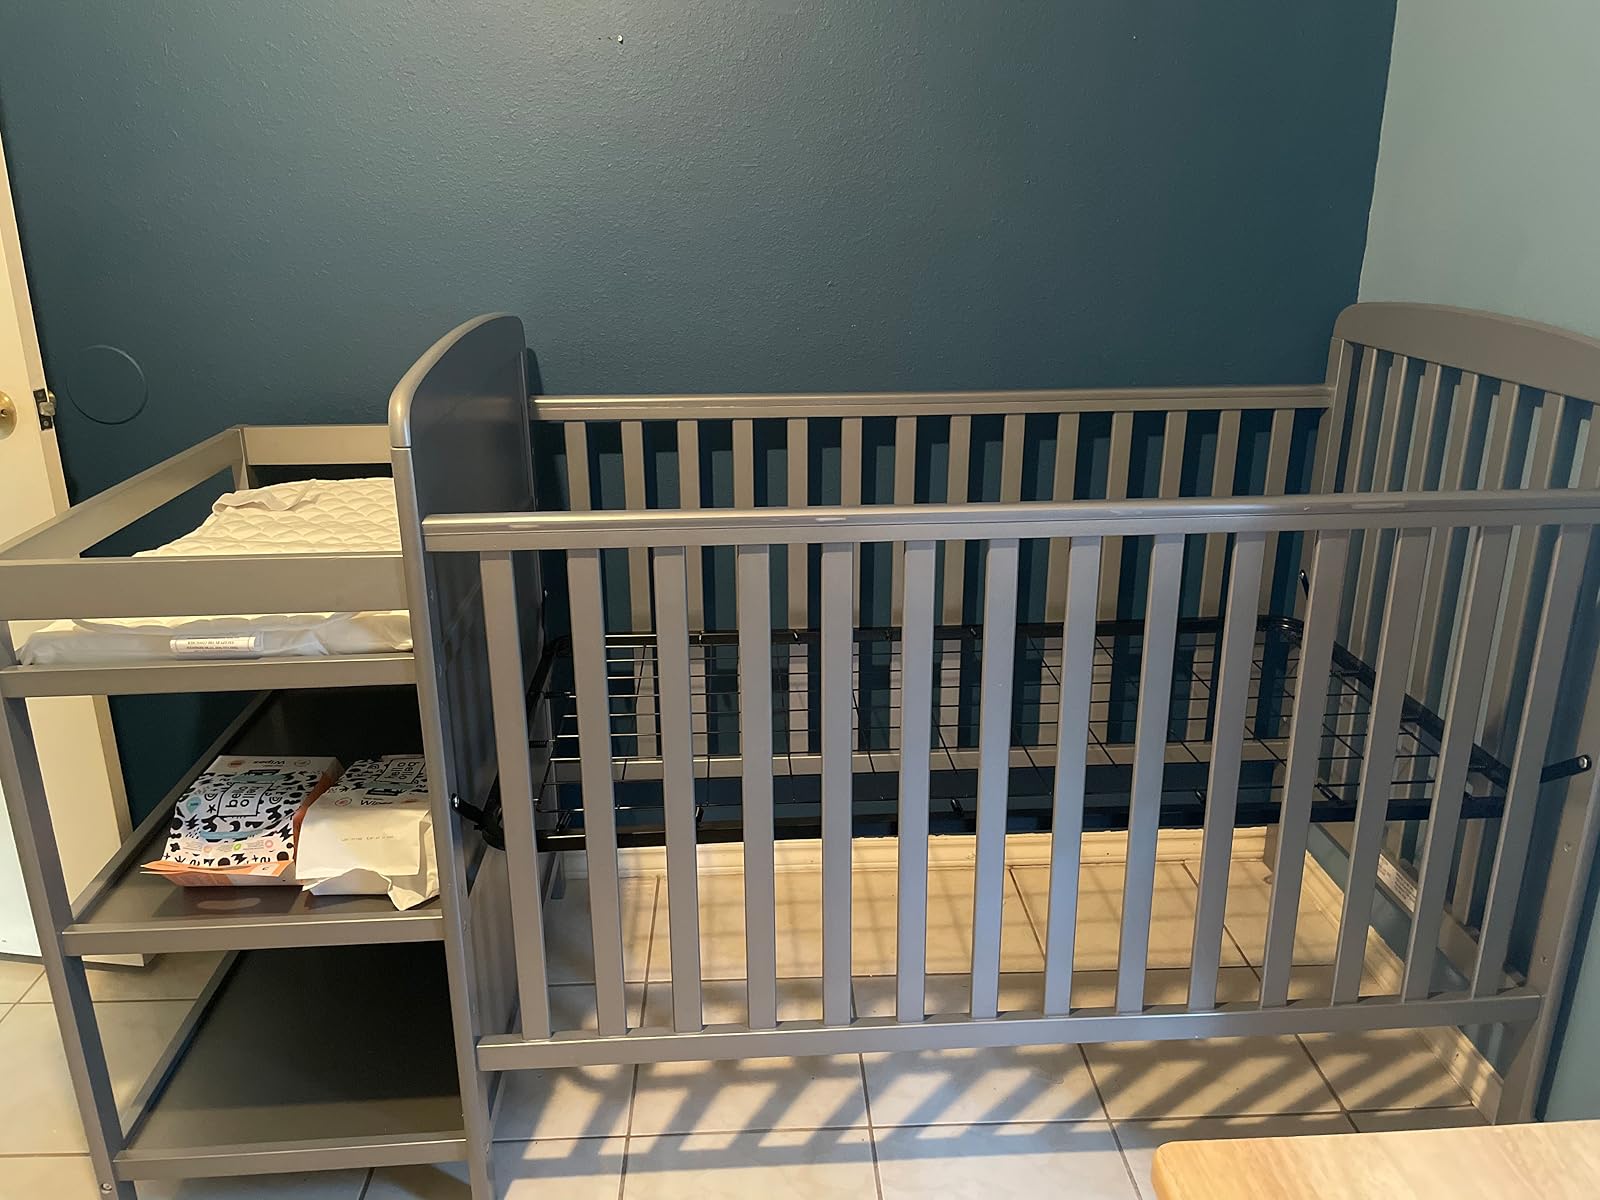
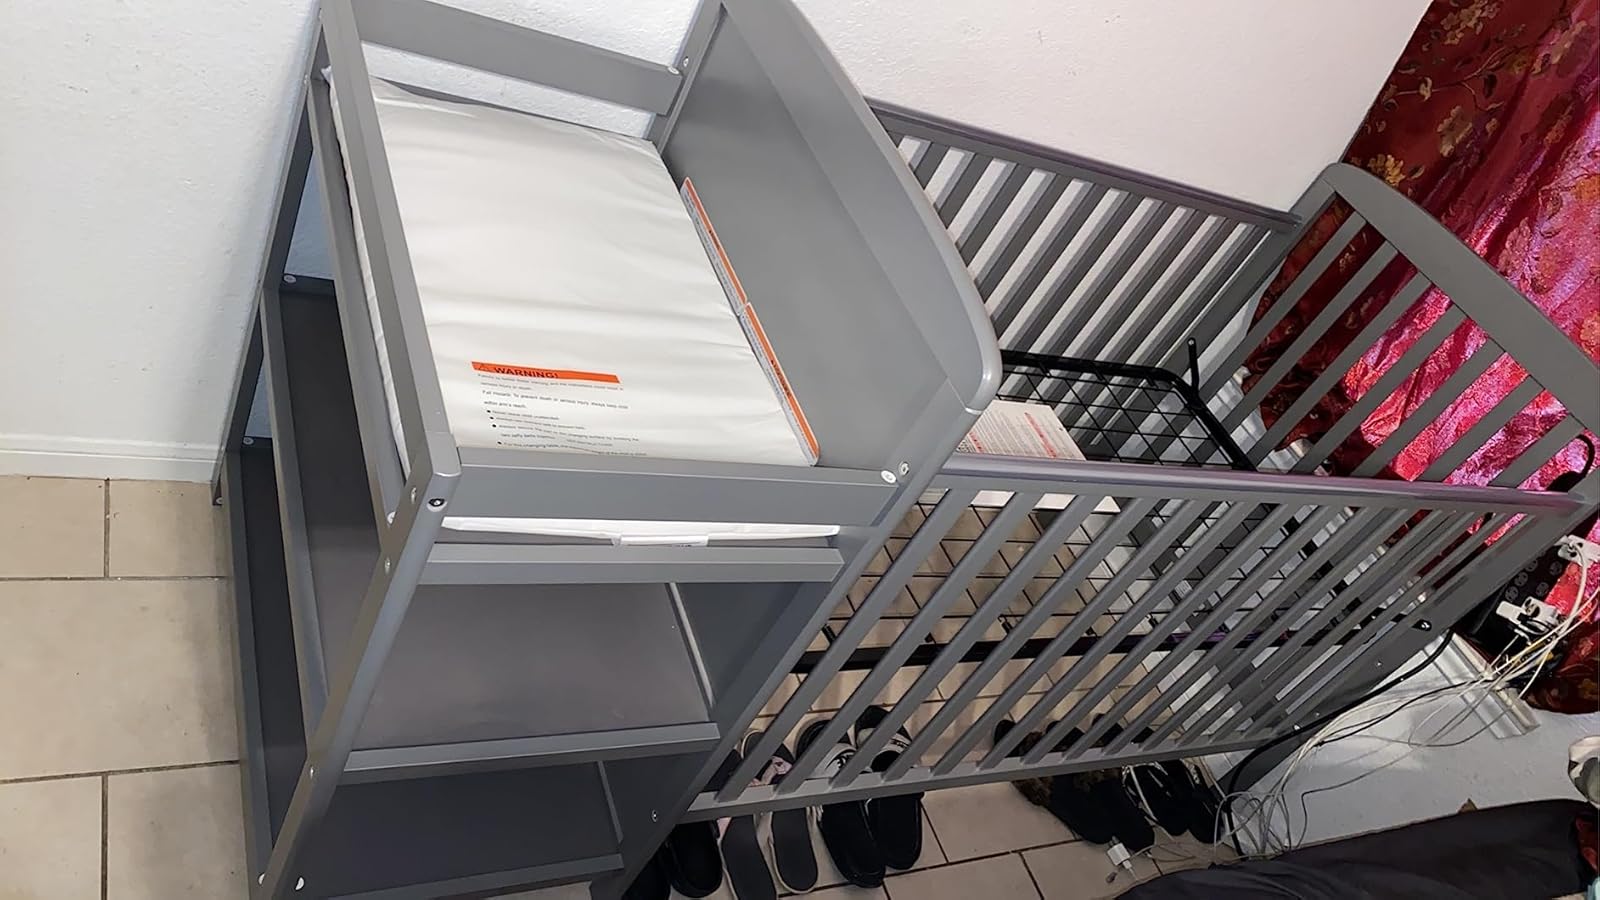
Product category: products_crib
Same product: yes